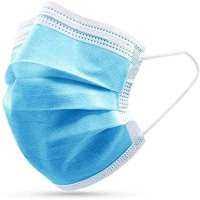
Label: trash